Triton (steamboat)

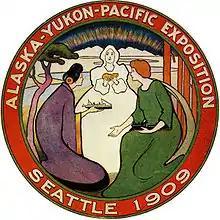

"Triton's" launch coincided with the opening of the Alaska-Yukon-Pacific Exposition on June 1, 1909, and one of her early routings was to bring visitors from around Lake Washington to the exposition grounds. In 1912, her regular route took her from Leschi Park around Mercer Island and back. In April 1914, the Seattle Port Commission granted a permit for the "Triton" to dock at its Bellevue and Medina piers. She completed 11 round trips per day from Leschi Park to Bellevue and Medina. By November 1915, however, Anderson Steamboat Company had substituted "Dawn" on the route and the permit was cancelled.